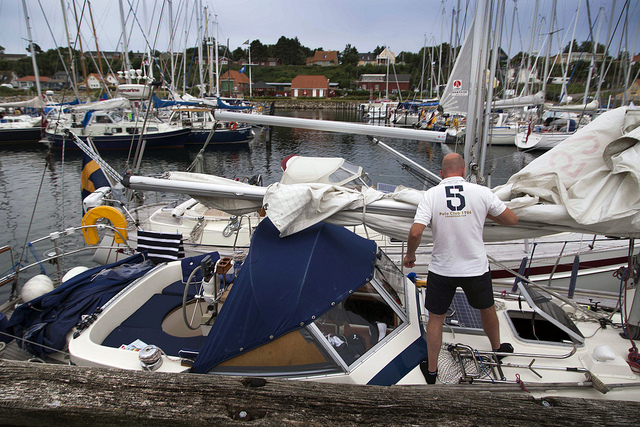
a man on a boat at a dock

A man preparing his boat for a cruise.

A man on top of a boat in the water.

A man is standing on his boat in the dock.

A man standing on top of a boat at a pier.